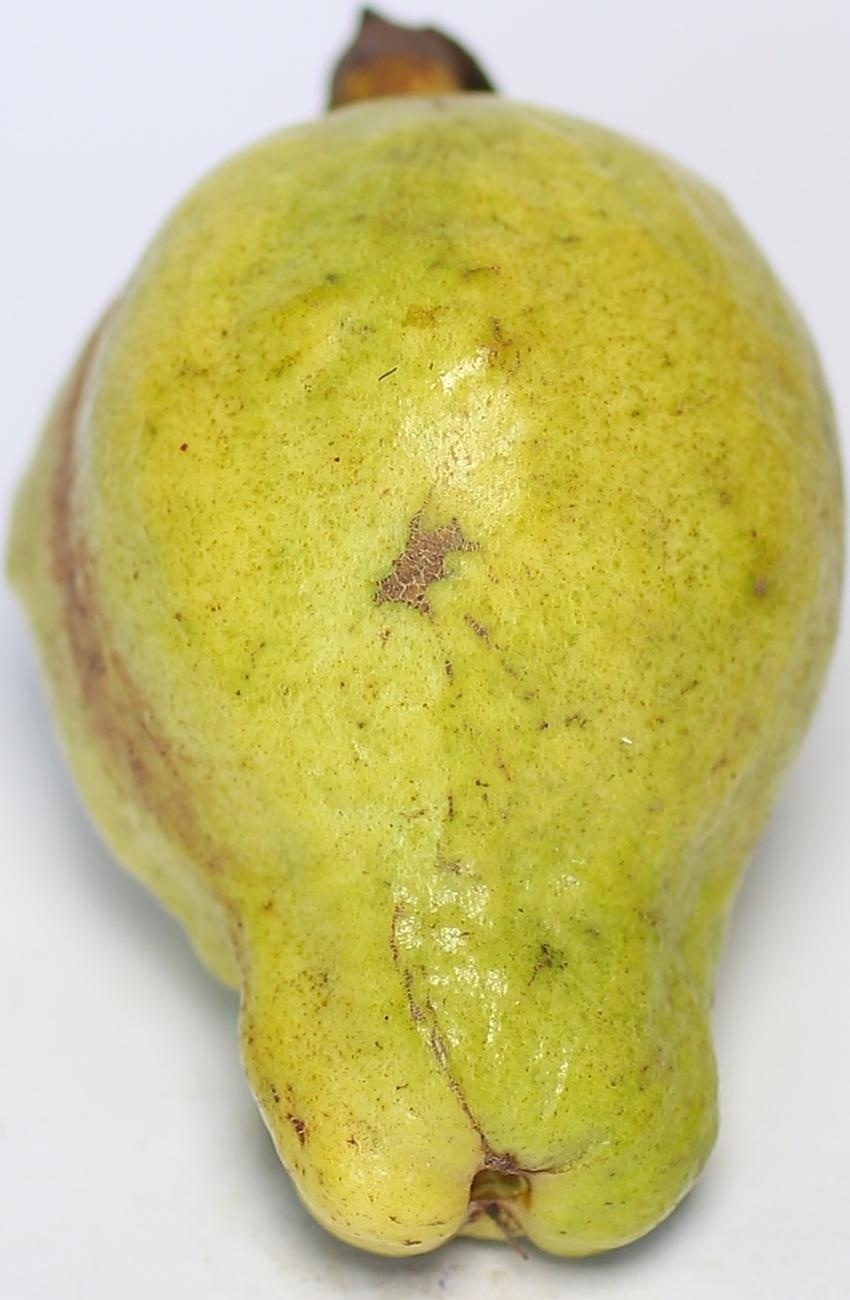
Maturity: mature-green
Variety: local-sindhi